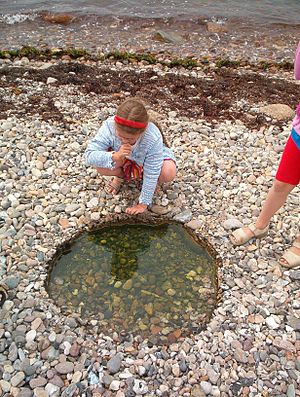
Ilse Made kilde
Ilse Made kilde
Ilse Made kilde er en helligkilde ved Vesterløkken på Samsø. Kilden vælder frem i en ca. 3.000 år gammel brønd af egetræ fra bronzealderen. Den blev tidligere opgivet, men siden genfundet engang i 1200-tallet. Oprindelig har brønden sandsynligvis været et stykke inde i landet, men som kysten og landsabet på Samsø har forandret sig, ligger den i dag i strandkanten.